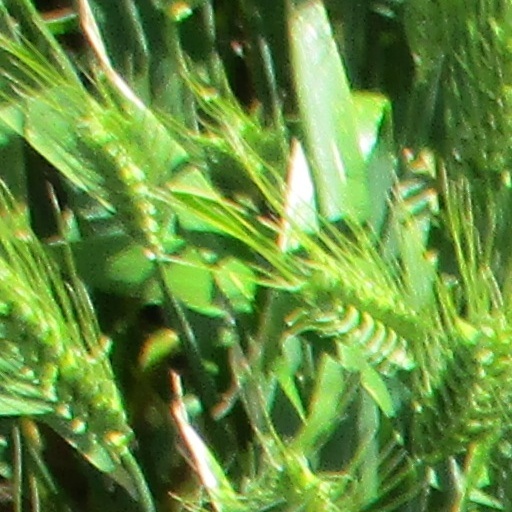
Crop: wheat